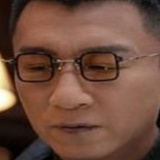
diễn viên Tôn Hồng Lôi